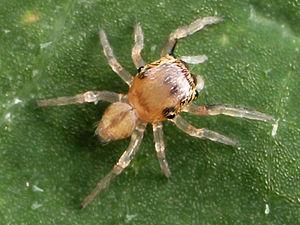
Zygoballus sexpunctatus est une espèce d'araignées aranéomorphes de la famille des Salticidae.